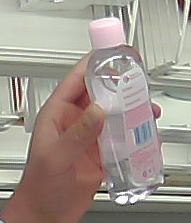
Product: johnson_baby